Decoloniality

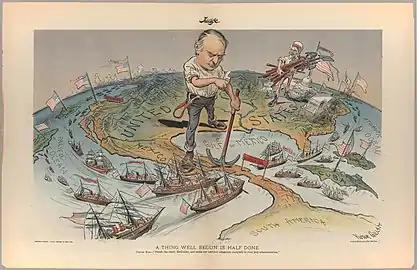
Decoloniality sees imperialism as a perpetuation of inequalities initiated by Western colonialism.

Although formal and explicit colonization ended with the decolonization of the Americas during the eighteenth and nineteenth century and the decolonization of much of the Global South in the late twentieth century, its successors, Western imperialism and globalization perpetuate those inequalities. The colonial matrix of power produced social discrimination eventually variously codified as racial, ethnic, anthropological or national according to specific historic, social, and geographic contexts. Decoloniality emerged as the colonial matrix of power was put into place during the 16th century. It is, in effect, a continuing confrontation of, and delinking from, Eurocentrism.